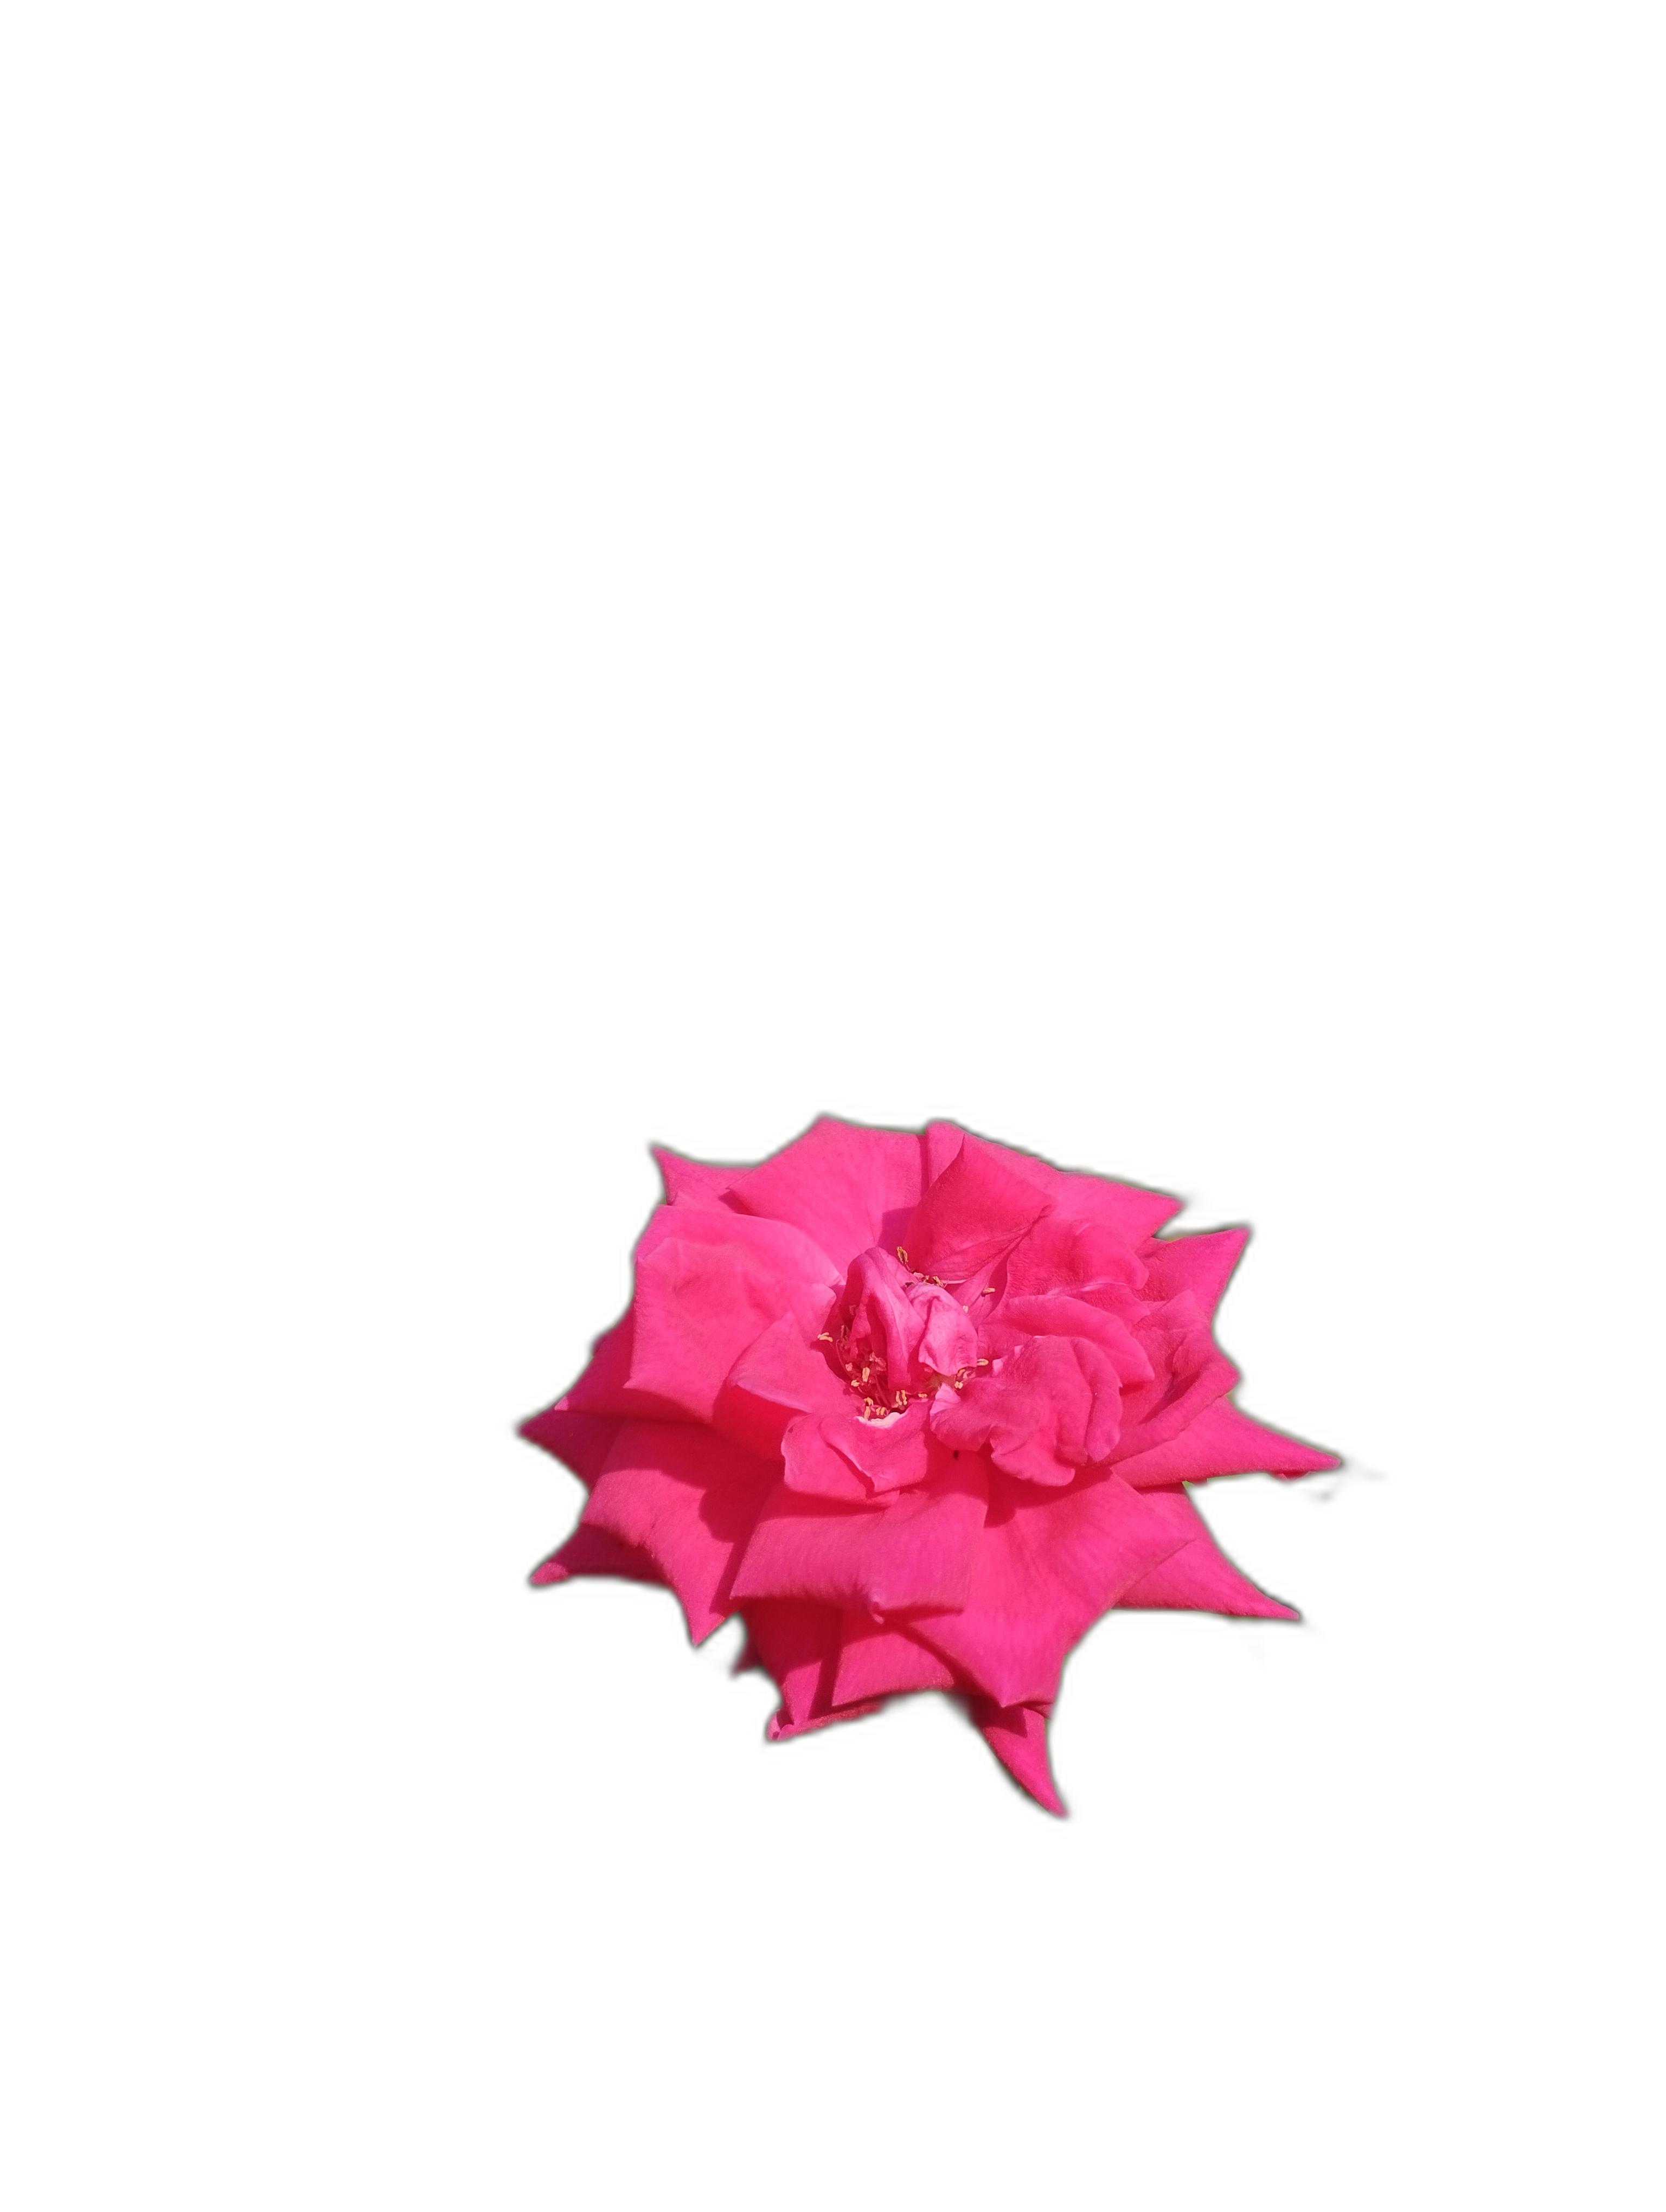
Label: Rose